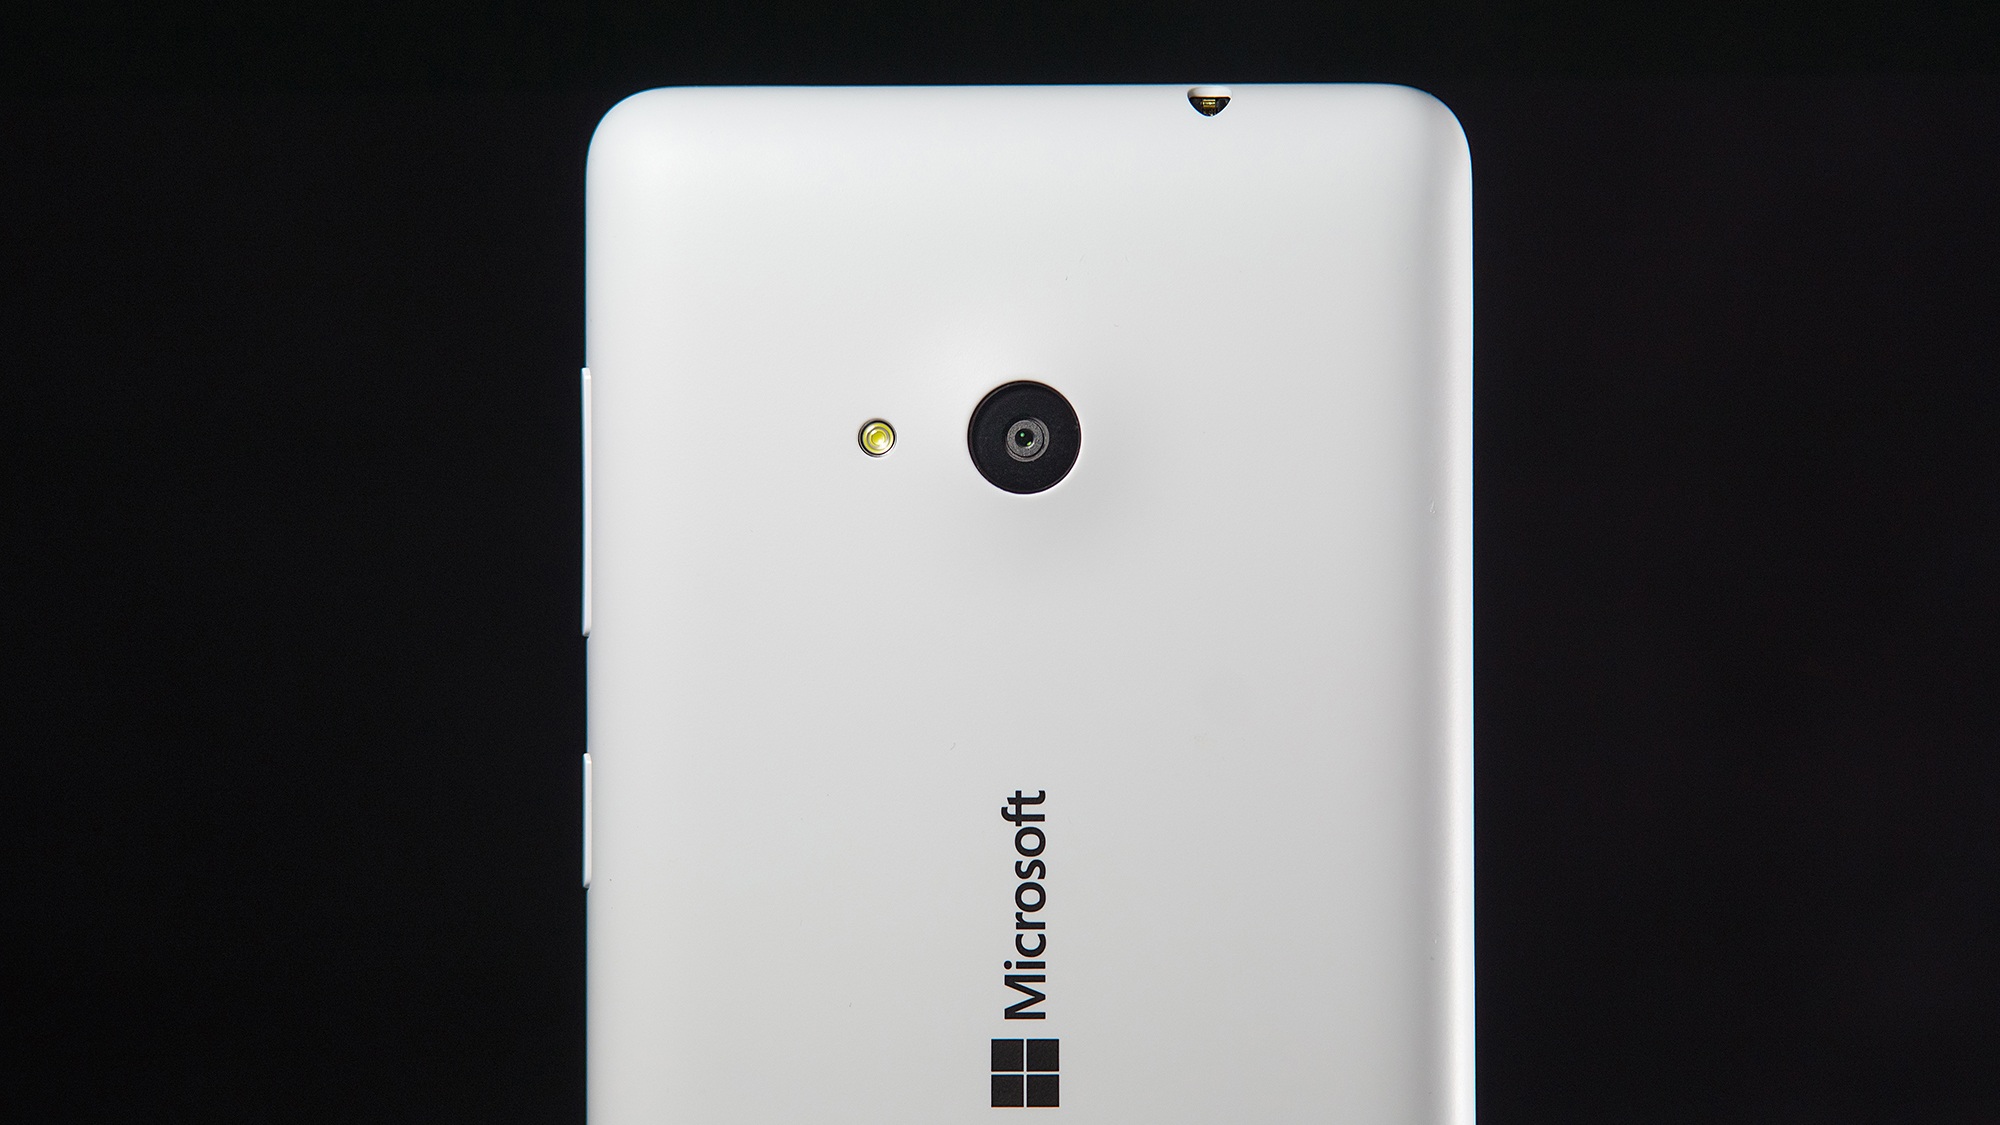
smartphone, technology, white, phone, telephone, gadget, mobile phone, brand, product, electronics, review, electronic device, portable communications device, communication device, lumia 525